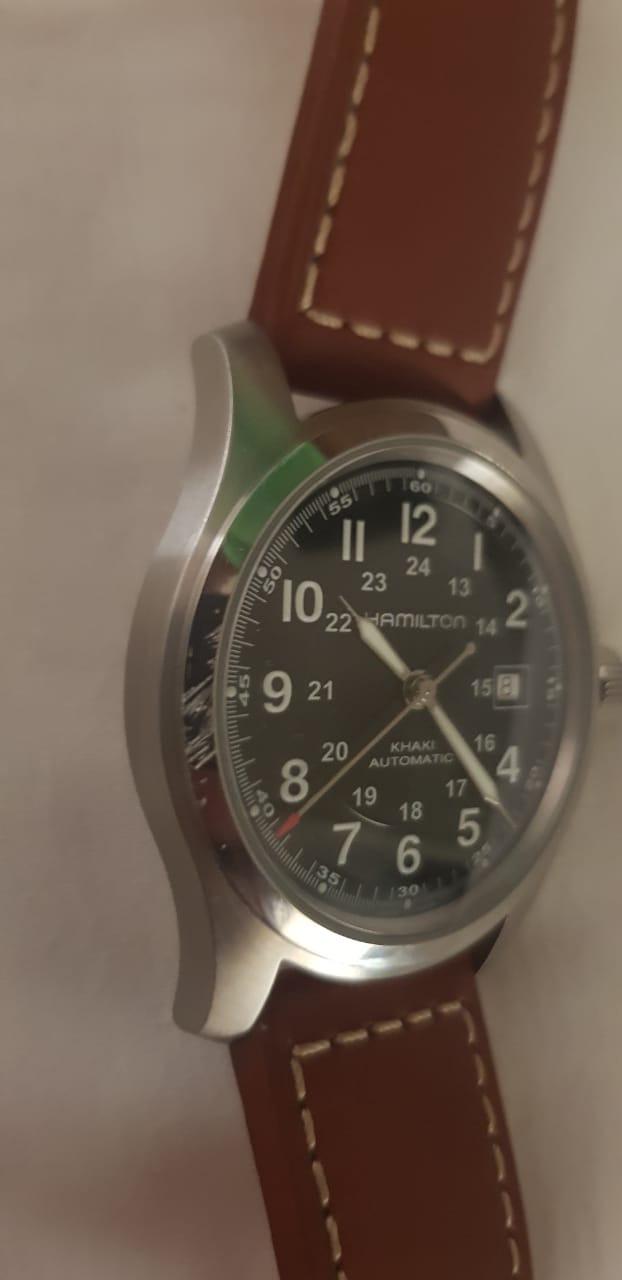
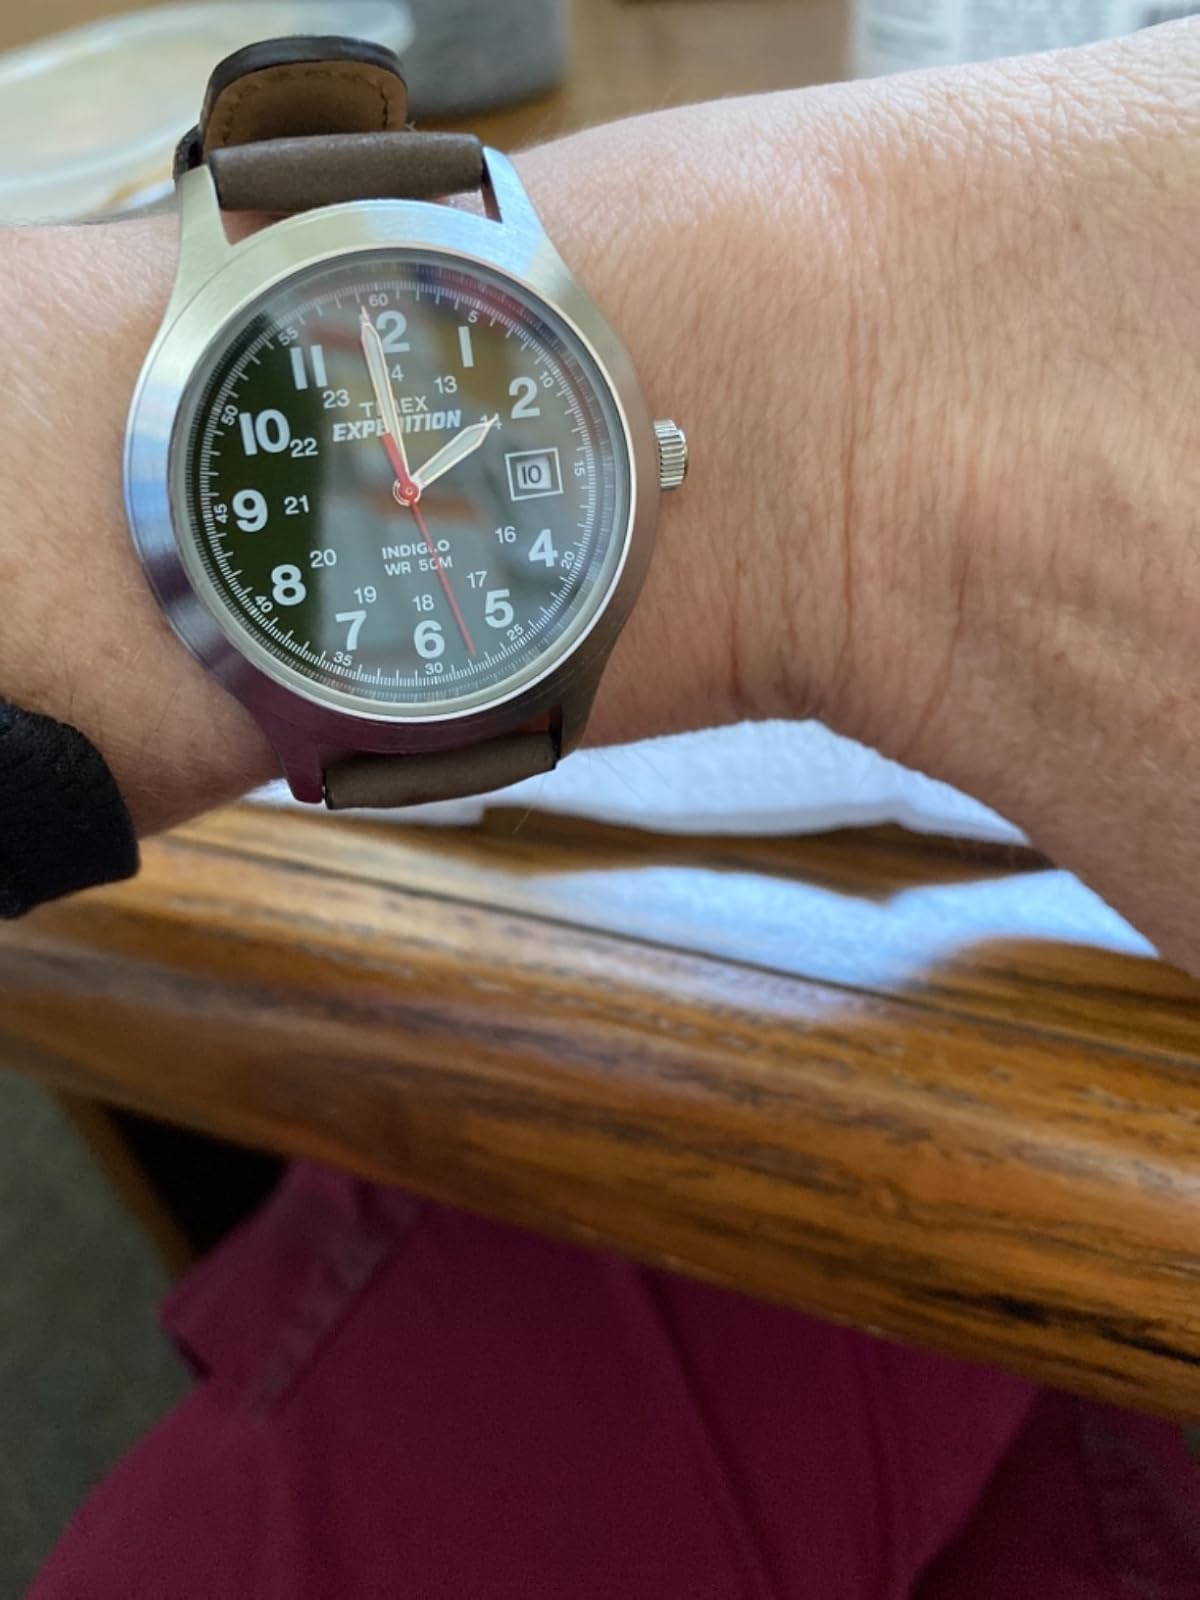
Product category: accessories_watch
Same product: no